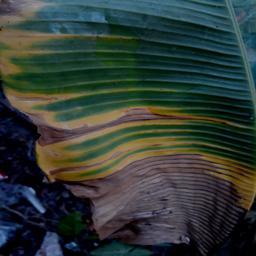
Label: POTASSIUM DEFICIENCY